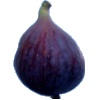
Label: fig